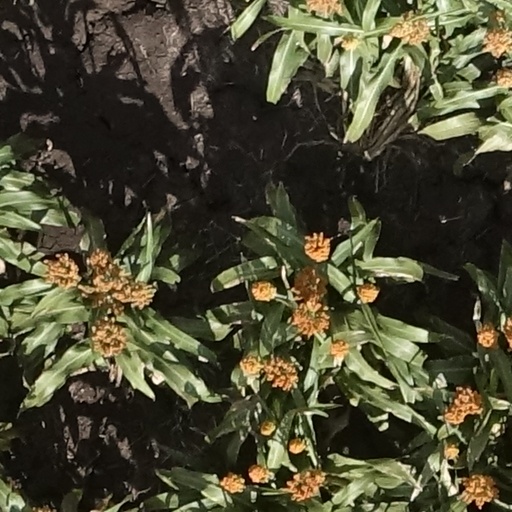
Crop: sorghum